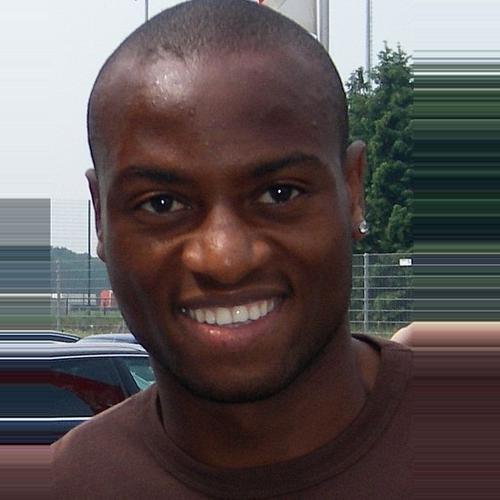
Age: 22